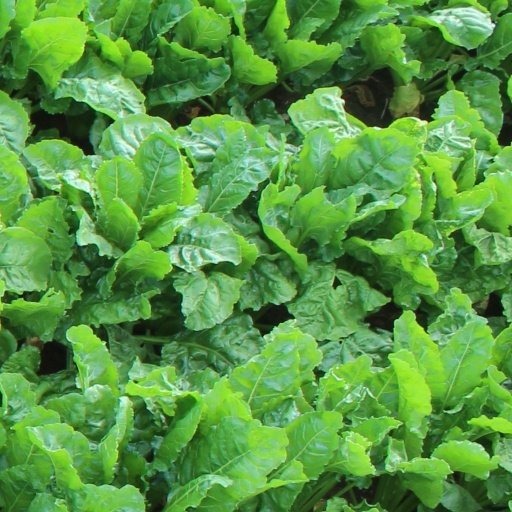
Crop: sugar beet